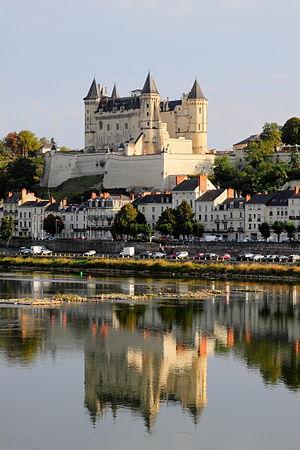
Le Château de Saumur est un château français situé dans le val de Loire sur la commune de Saumur, dans le Maine-et-Loire, au confluent de la Loire et du Thouet.